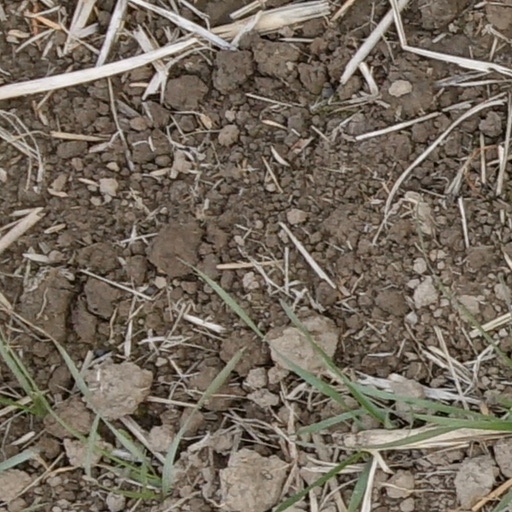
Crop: wheat